Nattland

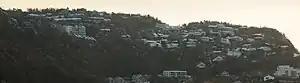
Nattlandsfjellet

Nattland (also written "Natland") is a neighbourhood in Årstad and Fana boroughs in the city of Bergen in Vestland county, Norway. It is located south of Landås and northeast of Paradis, although, like every neighbourhood outside Bergenhus borough, it has no clearly defined borders. It includes the residential areas that are located west and east of Nattlandsveien and Birkelundsbakken, and atop Nattlandsfjellet, a hill that is part of the Ulriken mountain massif; its summit is at above sea level. The basic statistical units of Nattlandsfjellet, Øvre Nattland, and Nedre Nattland had a combined population of 3121 as of 1 January 2009. Nattland is the location of Nattland Studentboliger, a major student housing complex for students with children.